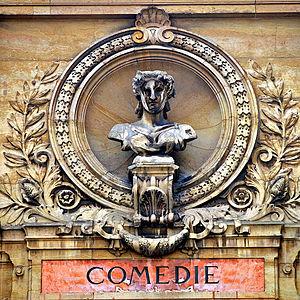
L'Opéra de Reims est construit par l'architecte rémois Alphonse Gosset, avec la collaboration de Narcisse Brunette et Ernest Leclère, et inauguré en 1873.
L'Atelier de recherche et de création pour l'art lyrique est une compagnie nationale de théâtre lyrique et musical, régie par la loi associative du 1ᵉʳ juillet 1901. Elle est basée à Paris dans le 20ᵉ arrondissement. Fondée en 1983 par le metteur en scène Christian Gangneron, l'ARCAL est spécialisée dans la production de spectacles de théâtre lyrique et musical, essentiellement des créations, dont elle assure une large diffusion à Paris et en région.